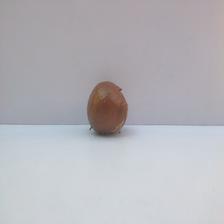
Size: Spoiled